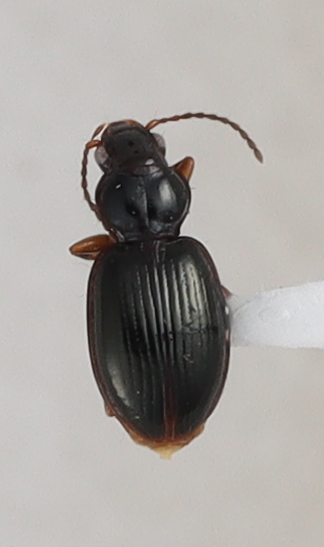
Scientific name: Mecyclothorax konanus
Plot: 14
Trap: W
Collected: 20220629